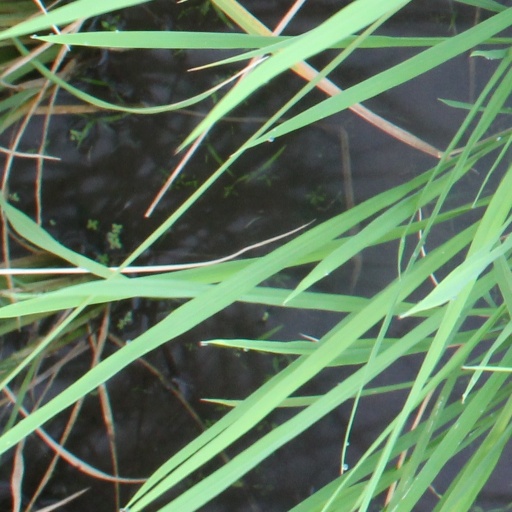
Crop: rice